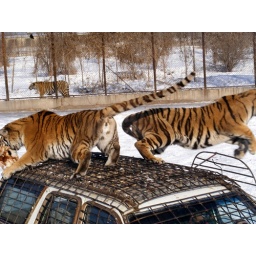
Harbin city in Heilongjiang, China is home to the worlds biggest tiger breeding centre for Siberian Tigers.